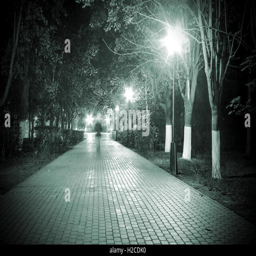
night scene in a park with lamps , trees and lonely woman silhouette .